UCERF3

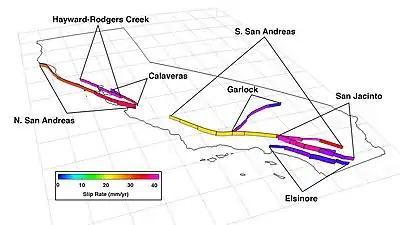
Location of main faults in following table, with segments color-coded to show slip-rate (up to 40 mm per year).

Of the six main faults evaluated in previous studies the Southern San Andreas Fault remains the most likely to experience an M ≥ 6.7 earthquake in the next 30 years. The largest increase in such likelihood is on the Calaveras Fault (see main faults map for location), where the mean (most likely) value is now set at 25%. The old value, of 8%, is less than the minimum now expected (10%). The previous under-estimate is believed to be due mostly to not modeling multifault ruptures, which limited the size of many ruptures.